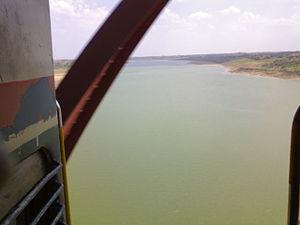
La Chambal est une rivière de l'Inde, affluent de la Yamunâ, donc sous-affluent du Gange.